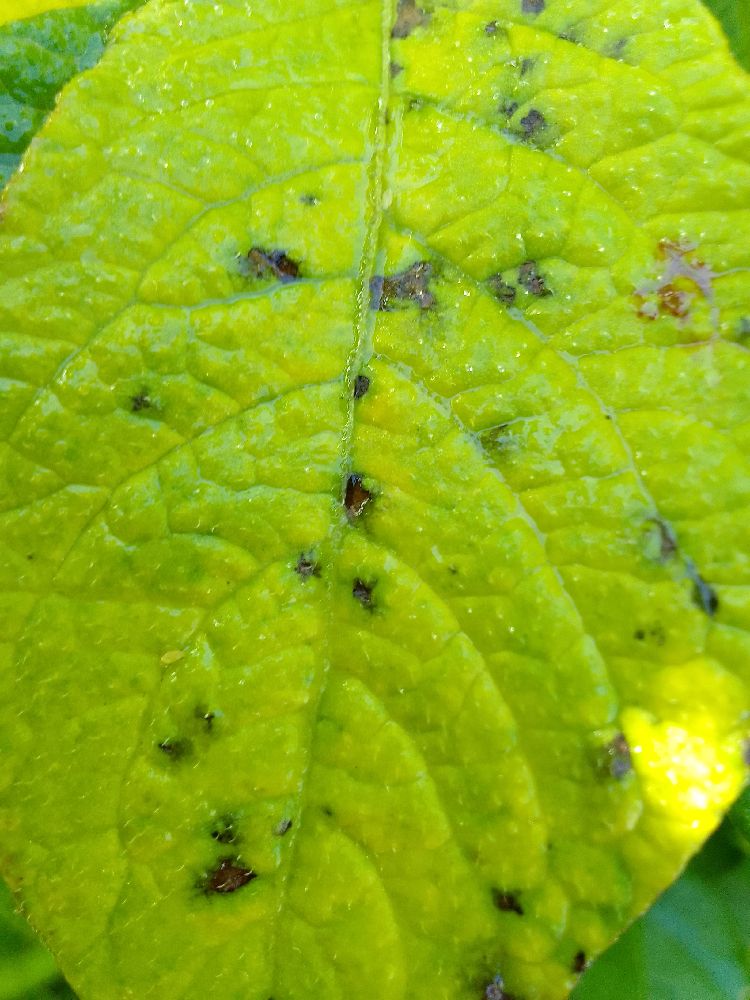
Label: Early blight